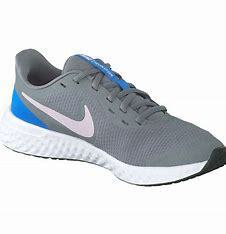
Brand: Nike
Model: Revolution 5